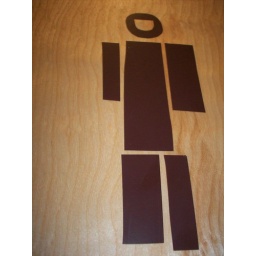
boy bathroom sign at epic burger in shicago